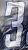
Number: 3